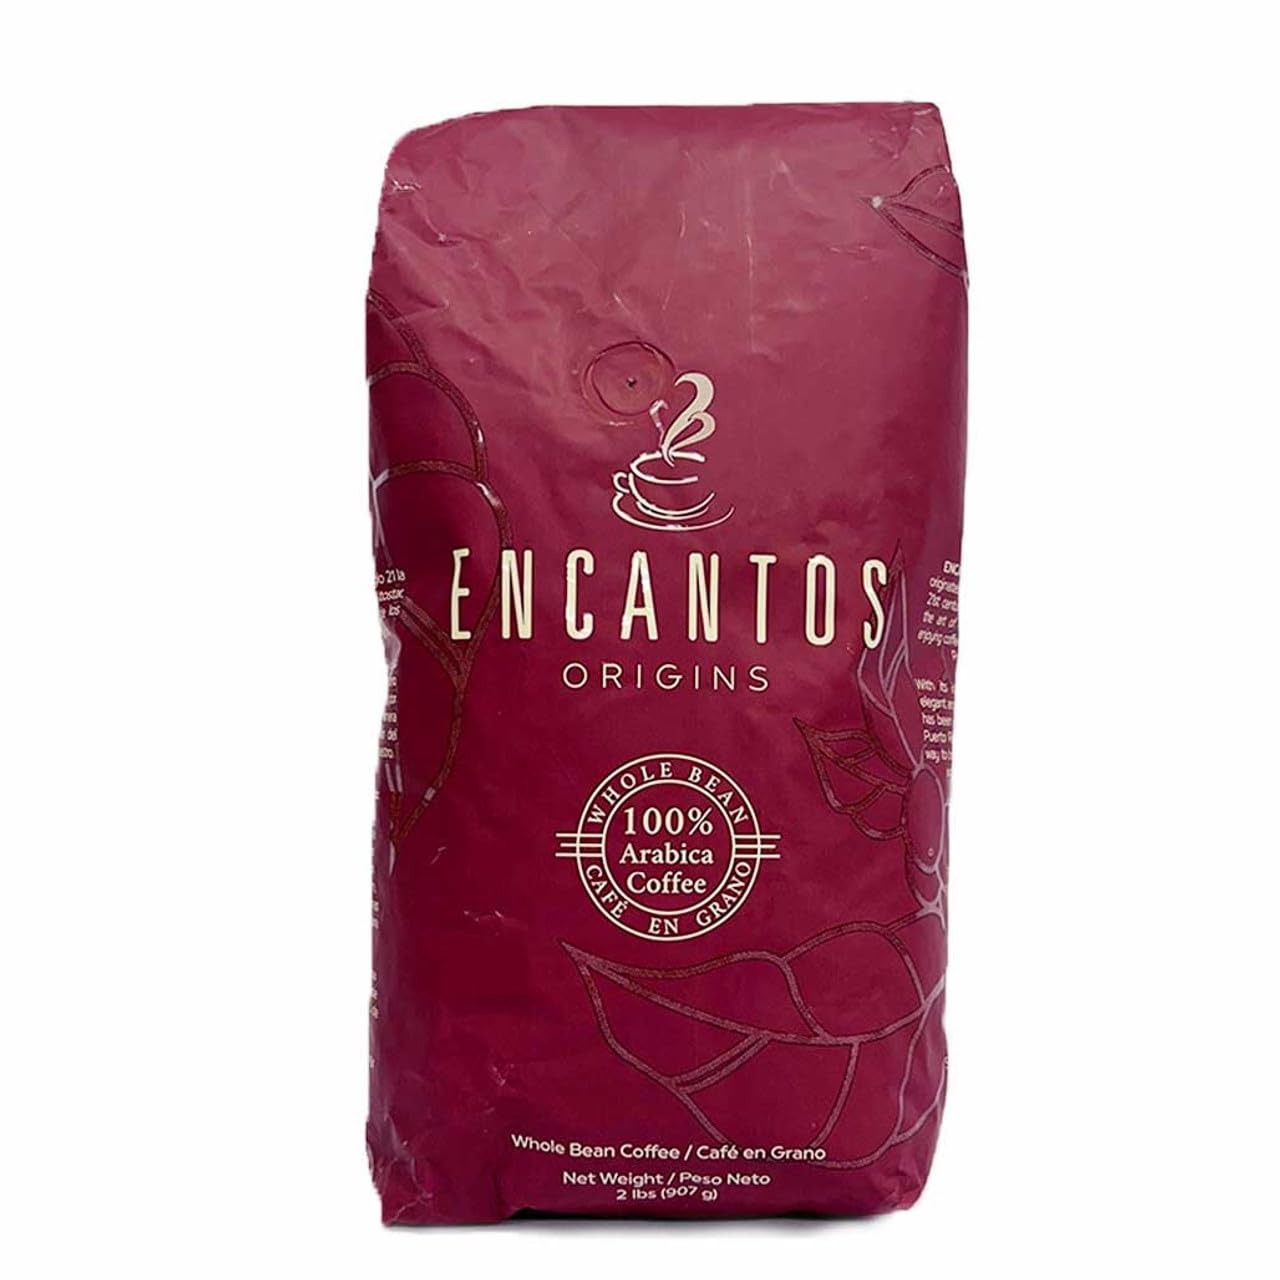
Item Name: Encantos Origins Premium Arabica Coffee, Whole Bean, Medium Roast, Bagged and Roasted in Puerto Rico, 2 Pound (Pack of 1)
Bullet Point 1: Encantos Origins 2 LB whole bean coffee bag
Bullet Point 2: Encantos Origins Tasting Profile: Medium roast coffee with elegant and fresh aroma
Bullet Point 3: 100 percent Premium Arabica coffee professionaly roasted in Puerto Rico in an artisanal way that captures the best of the coffee world and makes it ours
Bullet Point 4: A special blend of coffee with a unique roast that originated in the 21st century
Product Description: Encantos is the coffee that originated at the beginning of the 21st century the transformation in the art of roasting, preparing and enjoying coffee among aficionados in Puerto Rico. With its ideal medium roast, its elegant and fresh aroma, each bean has been selected and roasted by Puerto Rican hands in an artisanal way to bring the best of the world of coffee and make it ours. Rich bodied medium roast with notes of honey, malt, and chocolate, blended and roasted in Puerto Rico.
Value: 32.0
Unit: Ounce

Price: 40.99